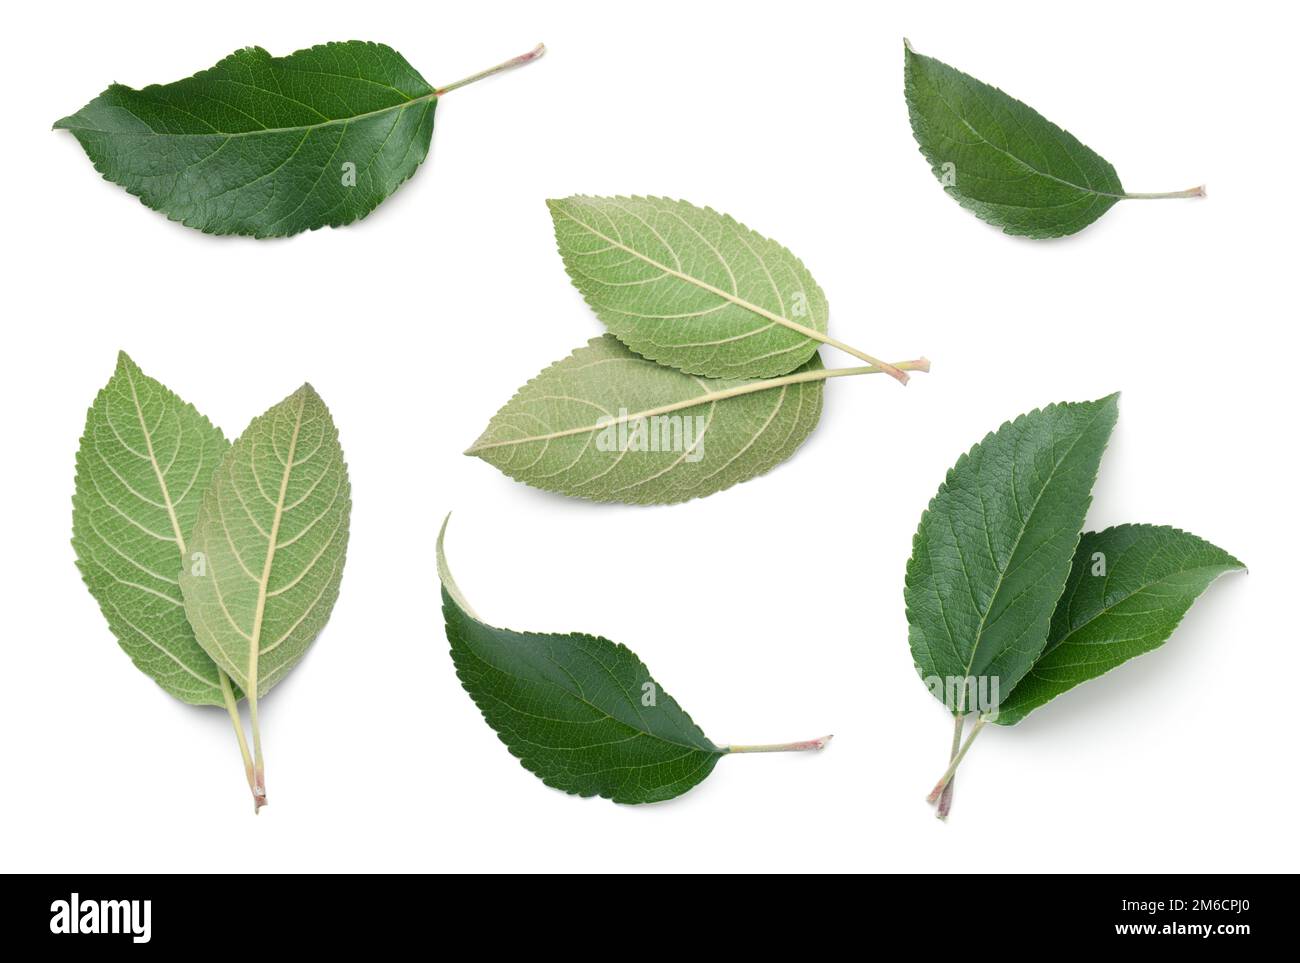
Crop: apple
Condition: healthy